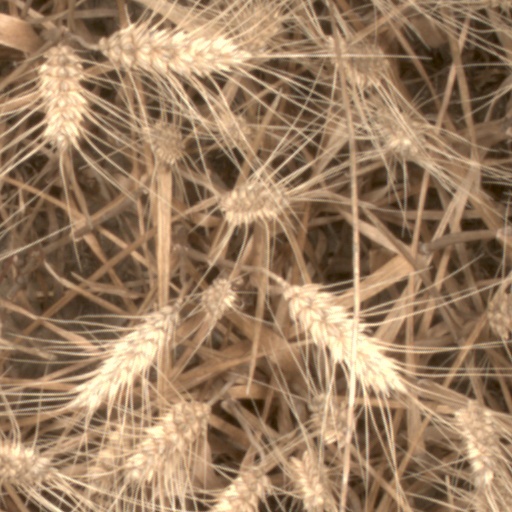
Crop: wheat